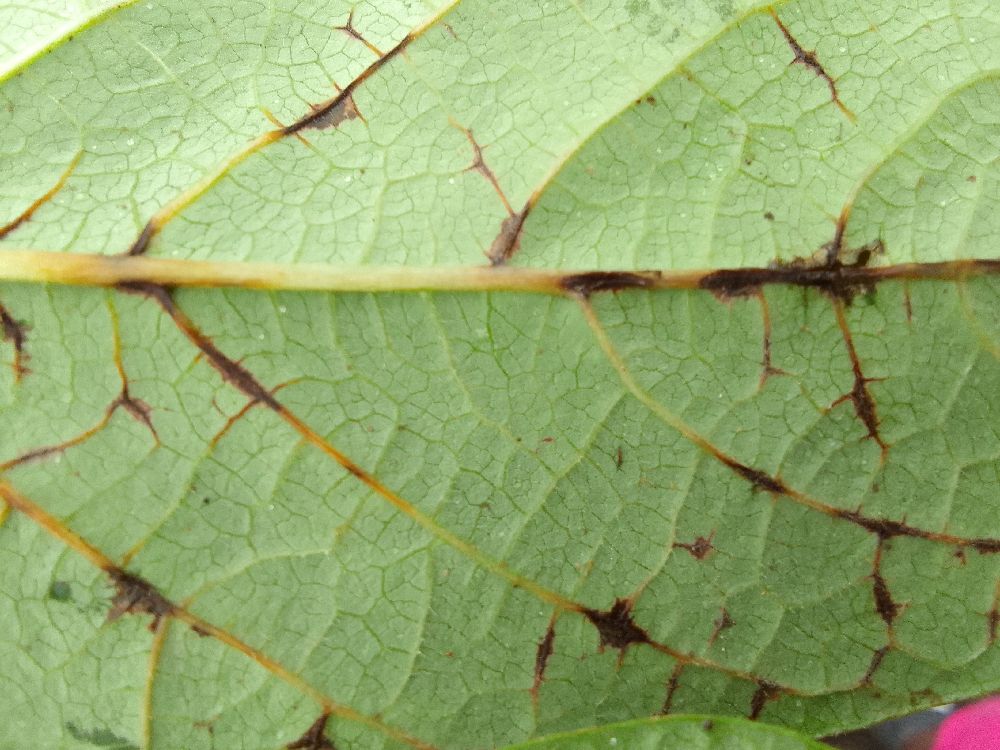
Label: anthracnose